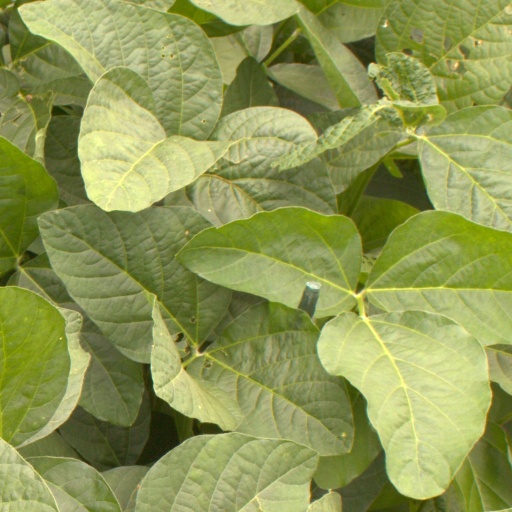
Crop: soybean